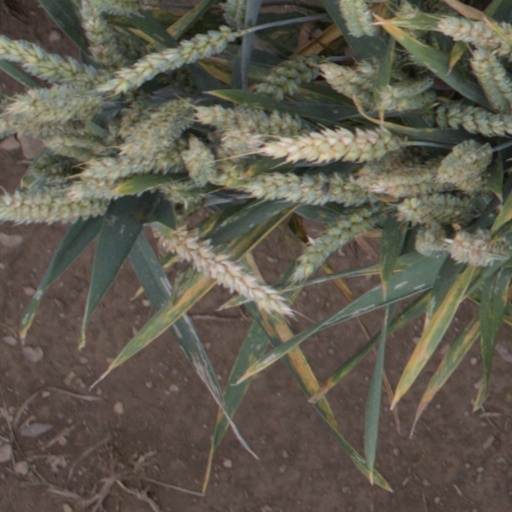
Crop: wheat